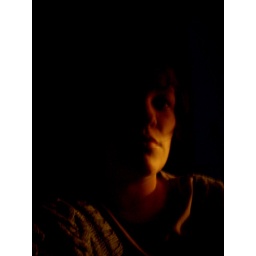
night light in the kitchen window